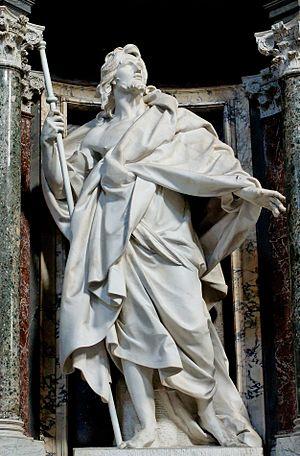
Saint Jacques le Majeur, par Camillo Rusconi. Nef de la basilique Saint-Jean-de-Latran (Rome).